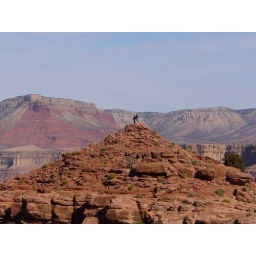
People standing on a rock formation in the Grand Canyon